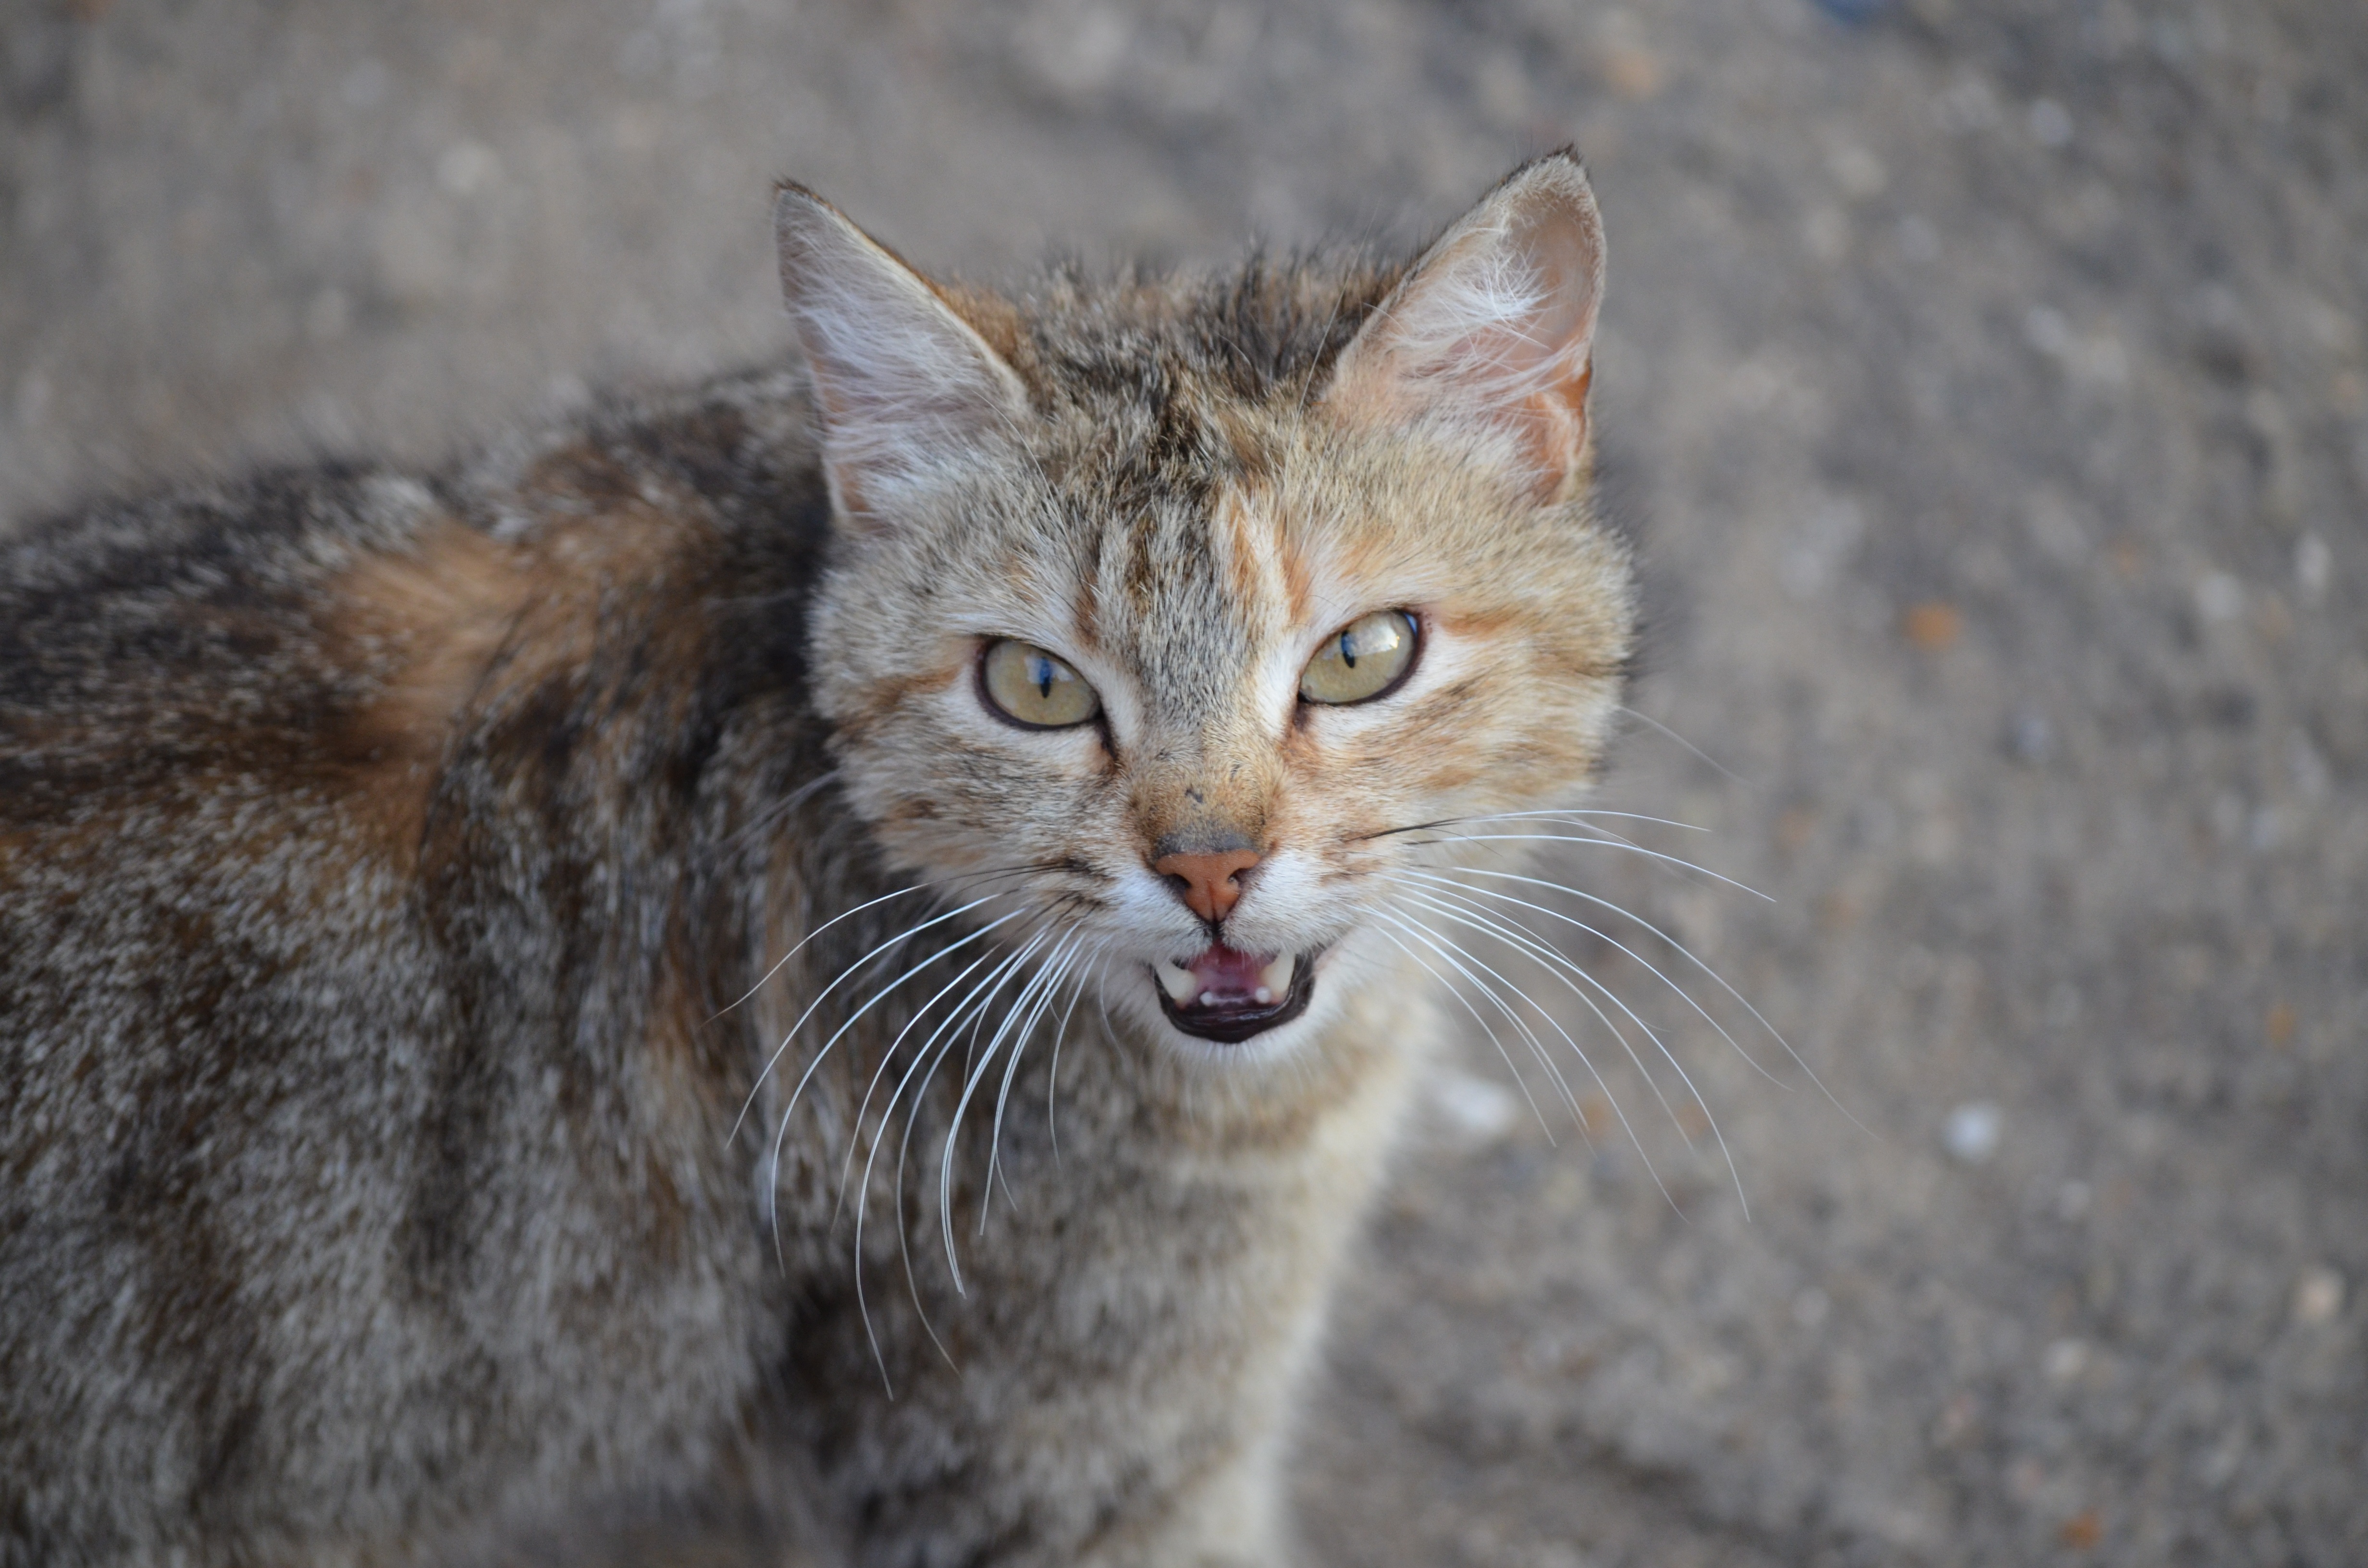
animal, cute, wildlife, wild, pet, fur, kitten, cat, mammal, fauna, whiskers, vertebrate, lynx, bobcat, cat face, tabby cat, cut cat, european shorthair, wild cat, small to medium sized cats, cat like mammal, domestic short haired cat, pixie bob, rusty spotted cat